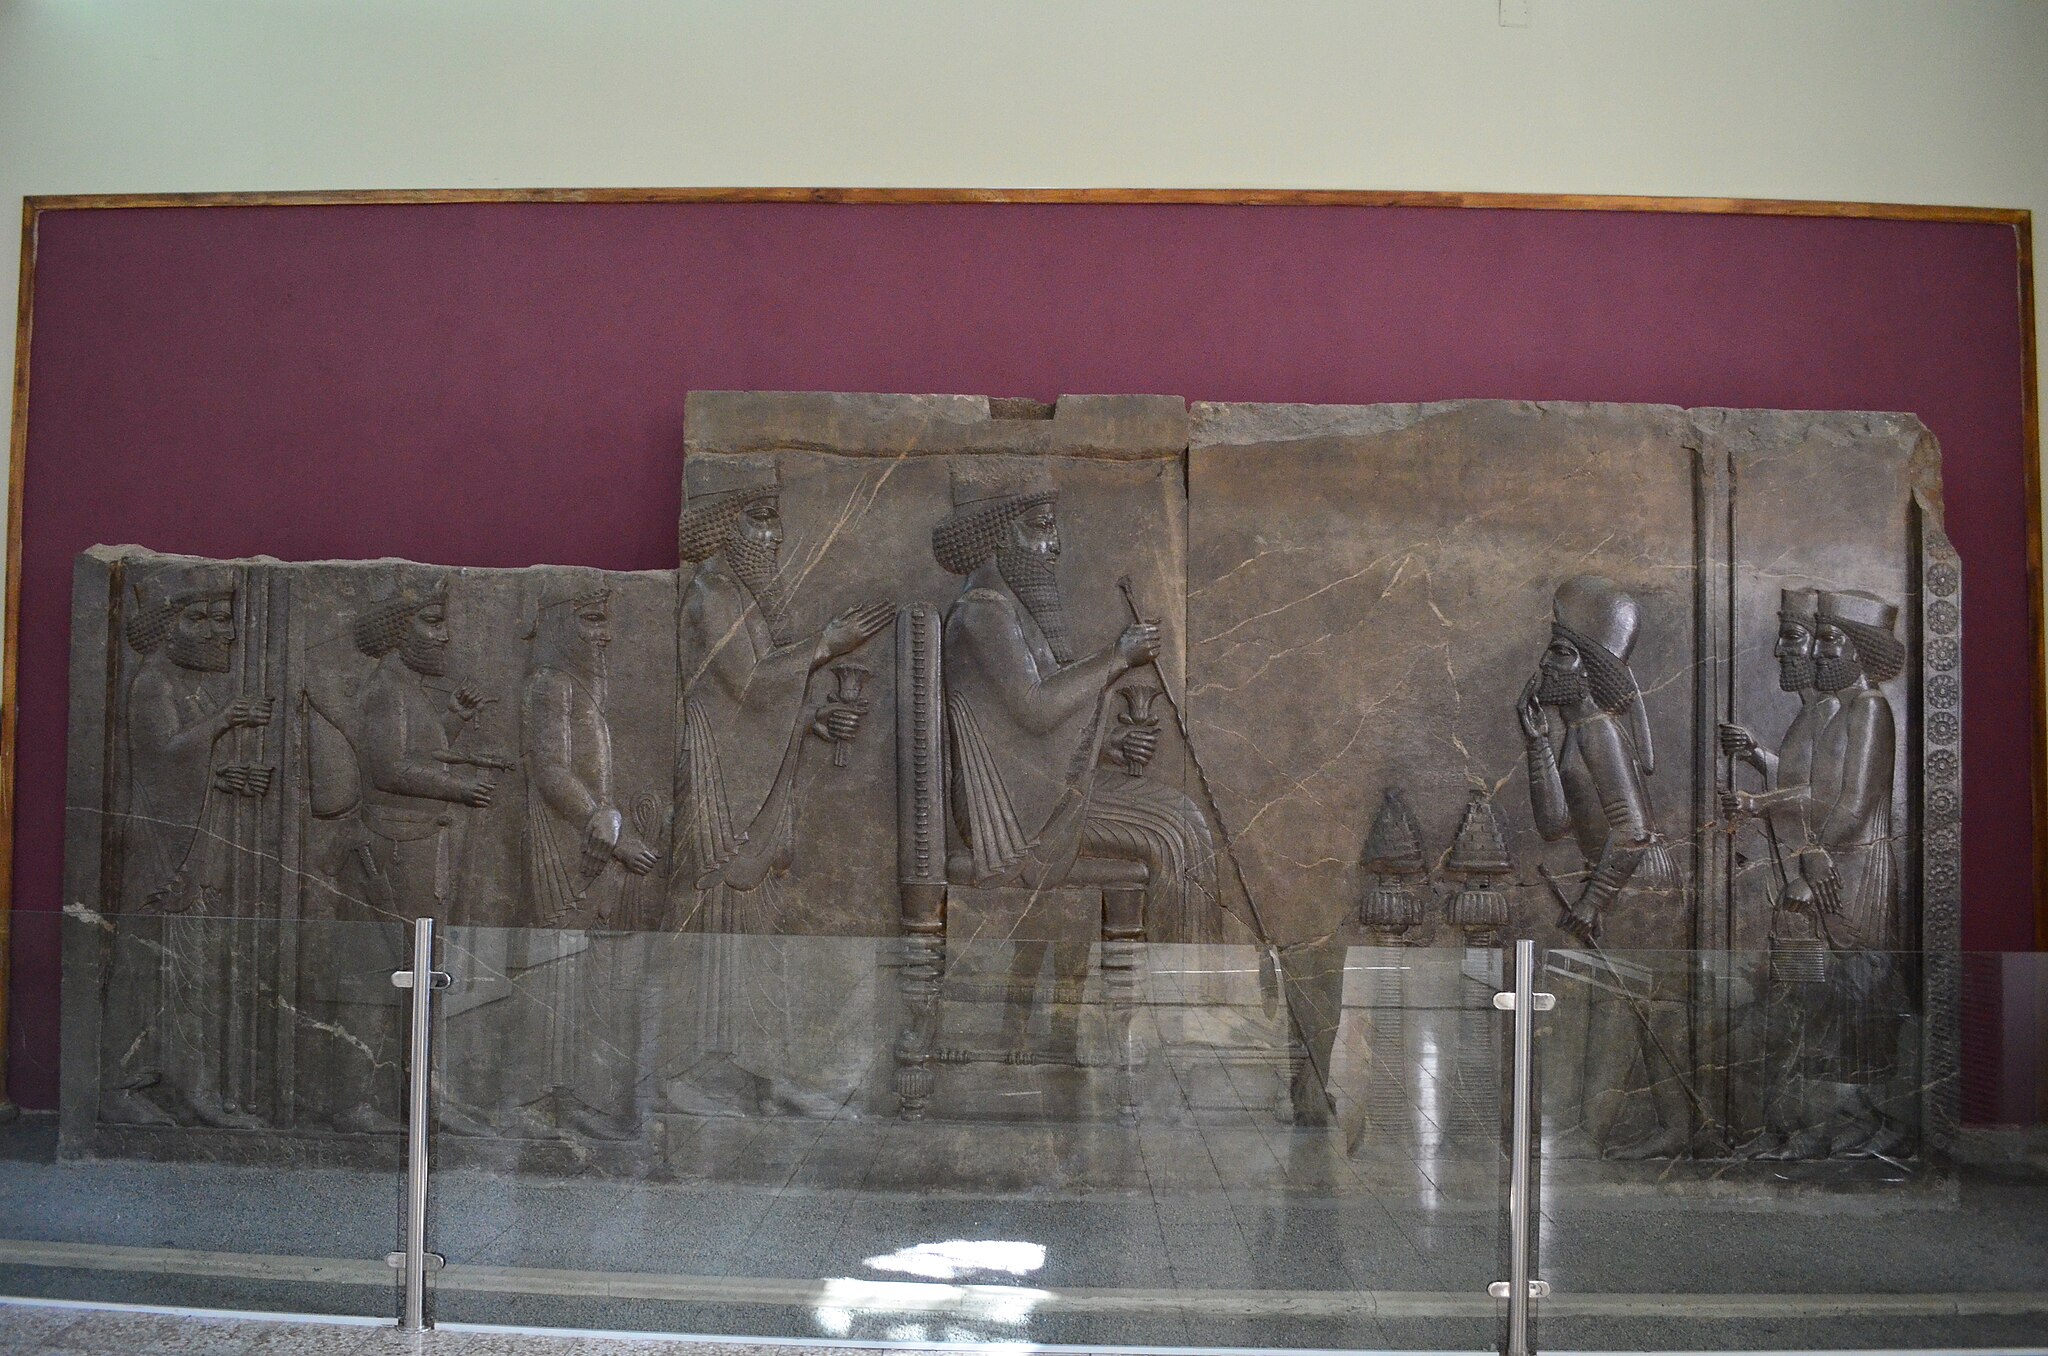
Title: National Meusem Darafsh 6 (35)
Description: National Museum of Iran
Date: 2013-09-03 09:41:34
Categories: GFDL, Taken with Nikon D5100, License migration redundant, Self-published work, Photos by Darafsh Kaviyani, Audience scene of Darius (or Xerxes I), Reliefs from Persepolis